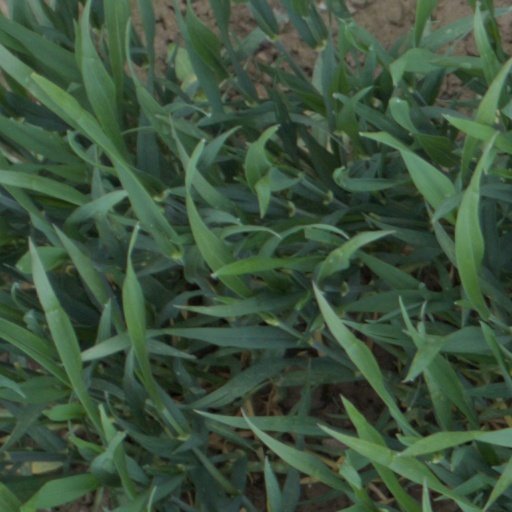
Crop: wheat